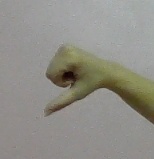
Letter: waw